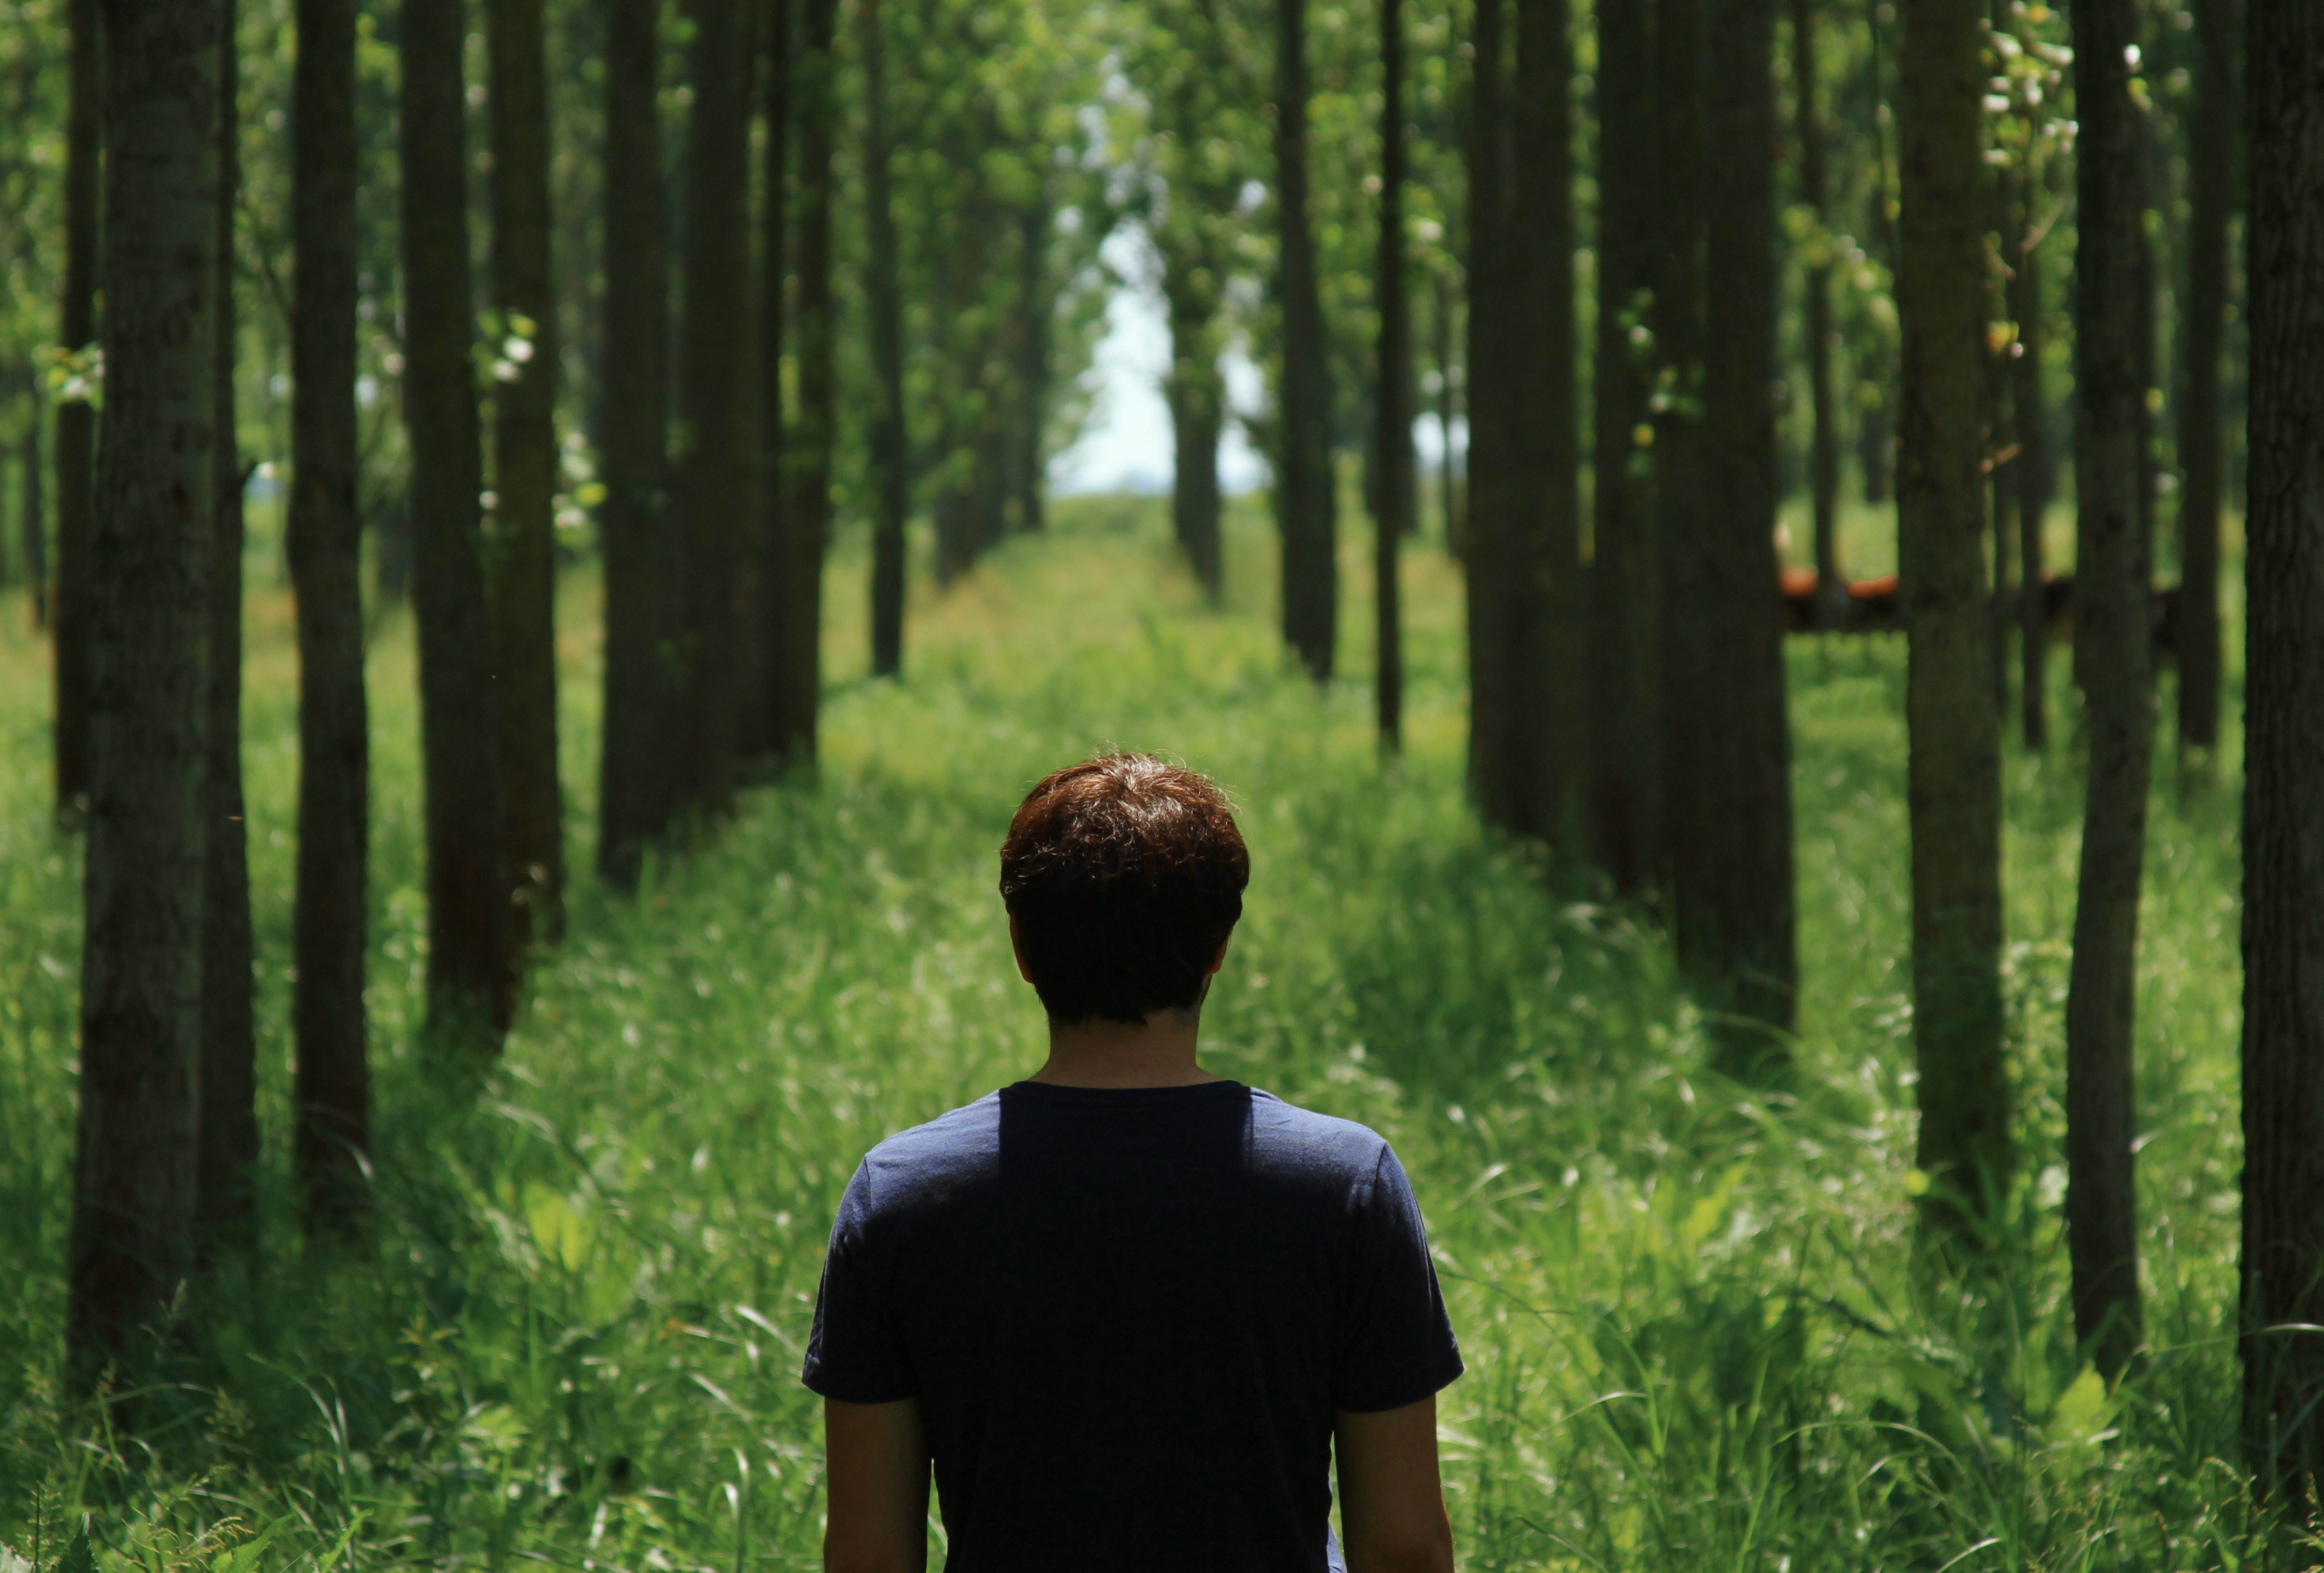
People in nature, tree, forest, nature, green, natural environment, natural landscape, old growth forest, woodland, biome, grass, nature reserve, grove, woody plant, temperate coniferous forest, valdivian temperate rain forest, plant, Northern hardwood forest, sunlight, leaf, spruce fir forest, tropical and subtropical coniferous forests, wood, trunk, jungle, adaptation, temperate broadleaf and mixed forest, redwood, photography, state park